Carlos Alfonso de Mitjans, 21st Count of Teba

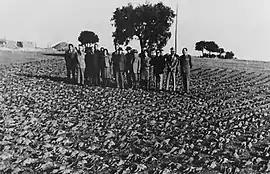
World record broken at Santa Cruz de Mudela, 1959. A total of 4,608 partridges were shot in a single morning. Franco can be seen in the centre, and Teba is the second from the right

In 1966, Teba was one of the hosts of Jacqueline Kennedy during her visit to Seville.